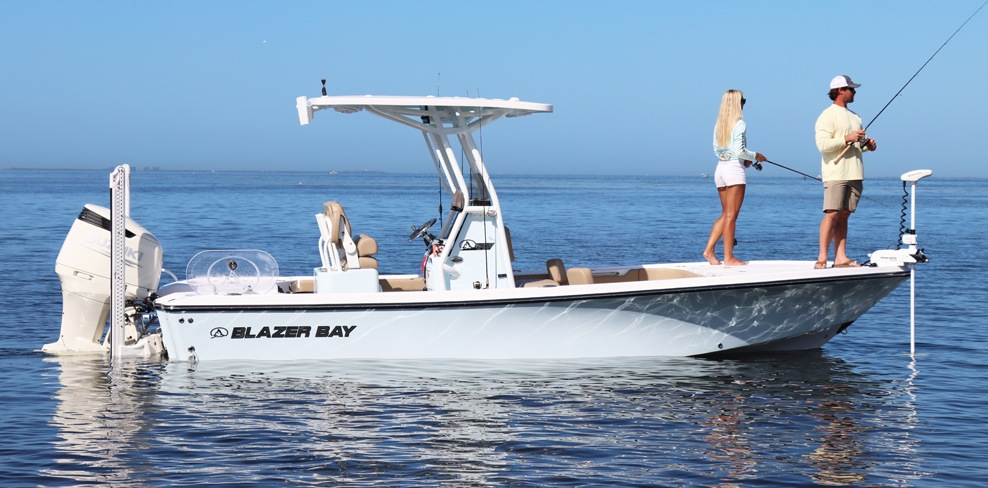
Vehicle type: Ships